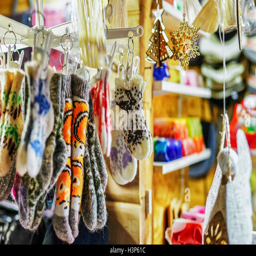
woolen handmade socks in different sizes hanging for sale at the stall during the market